Manitoulin District

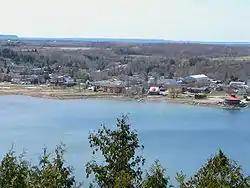
Gore Bay

As a census division in the 2021 Census of Population conducted by Statistics Canada, the Manitoulin District had a population of living in of its total private dwellings, a change of from its 2016 population of . With a land area of , it had a population density of in 2021.